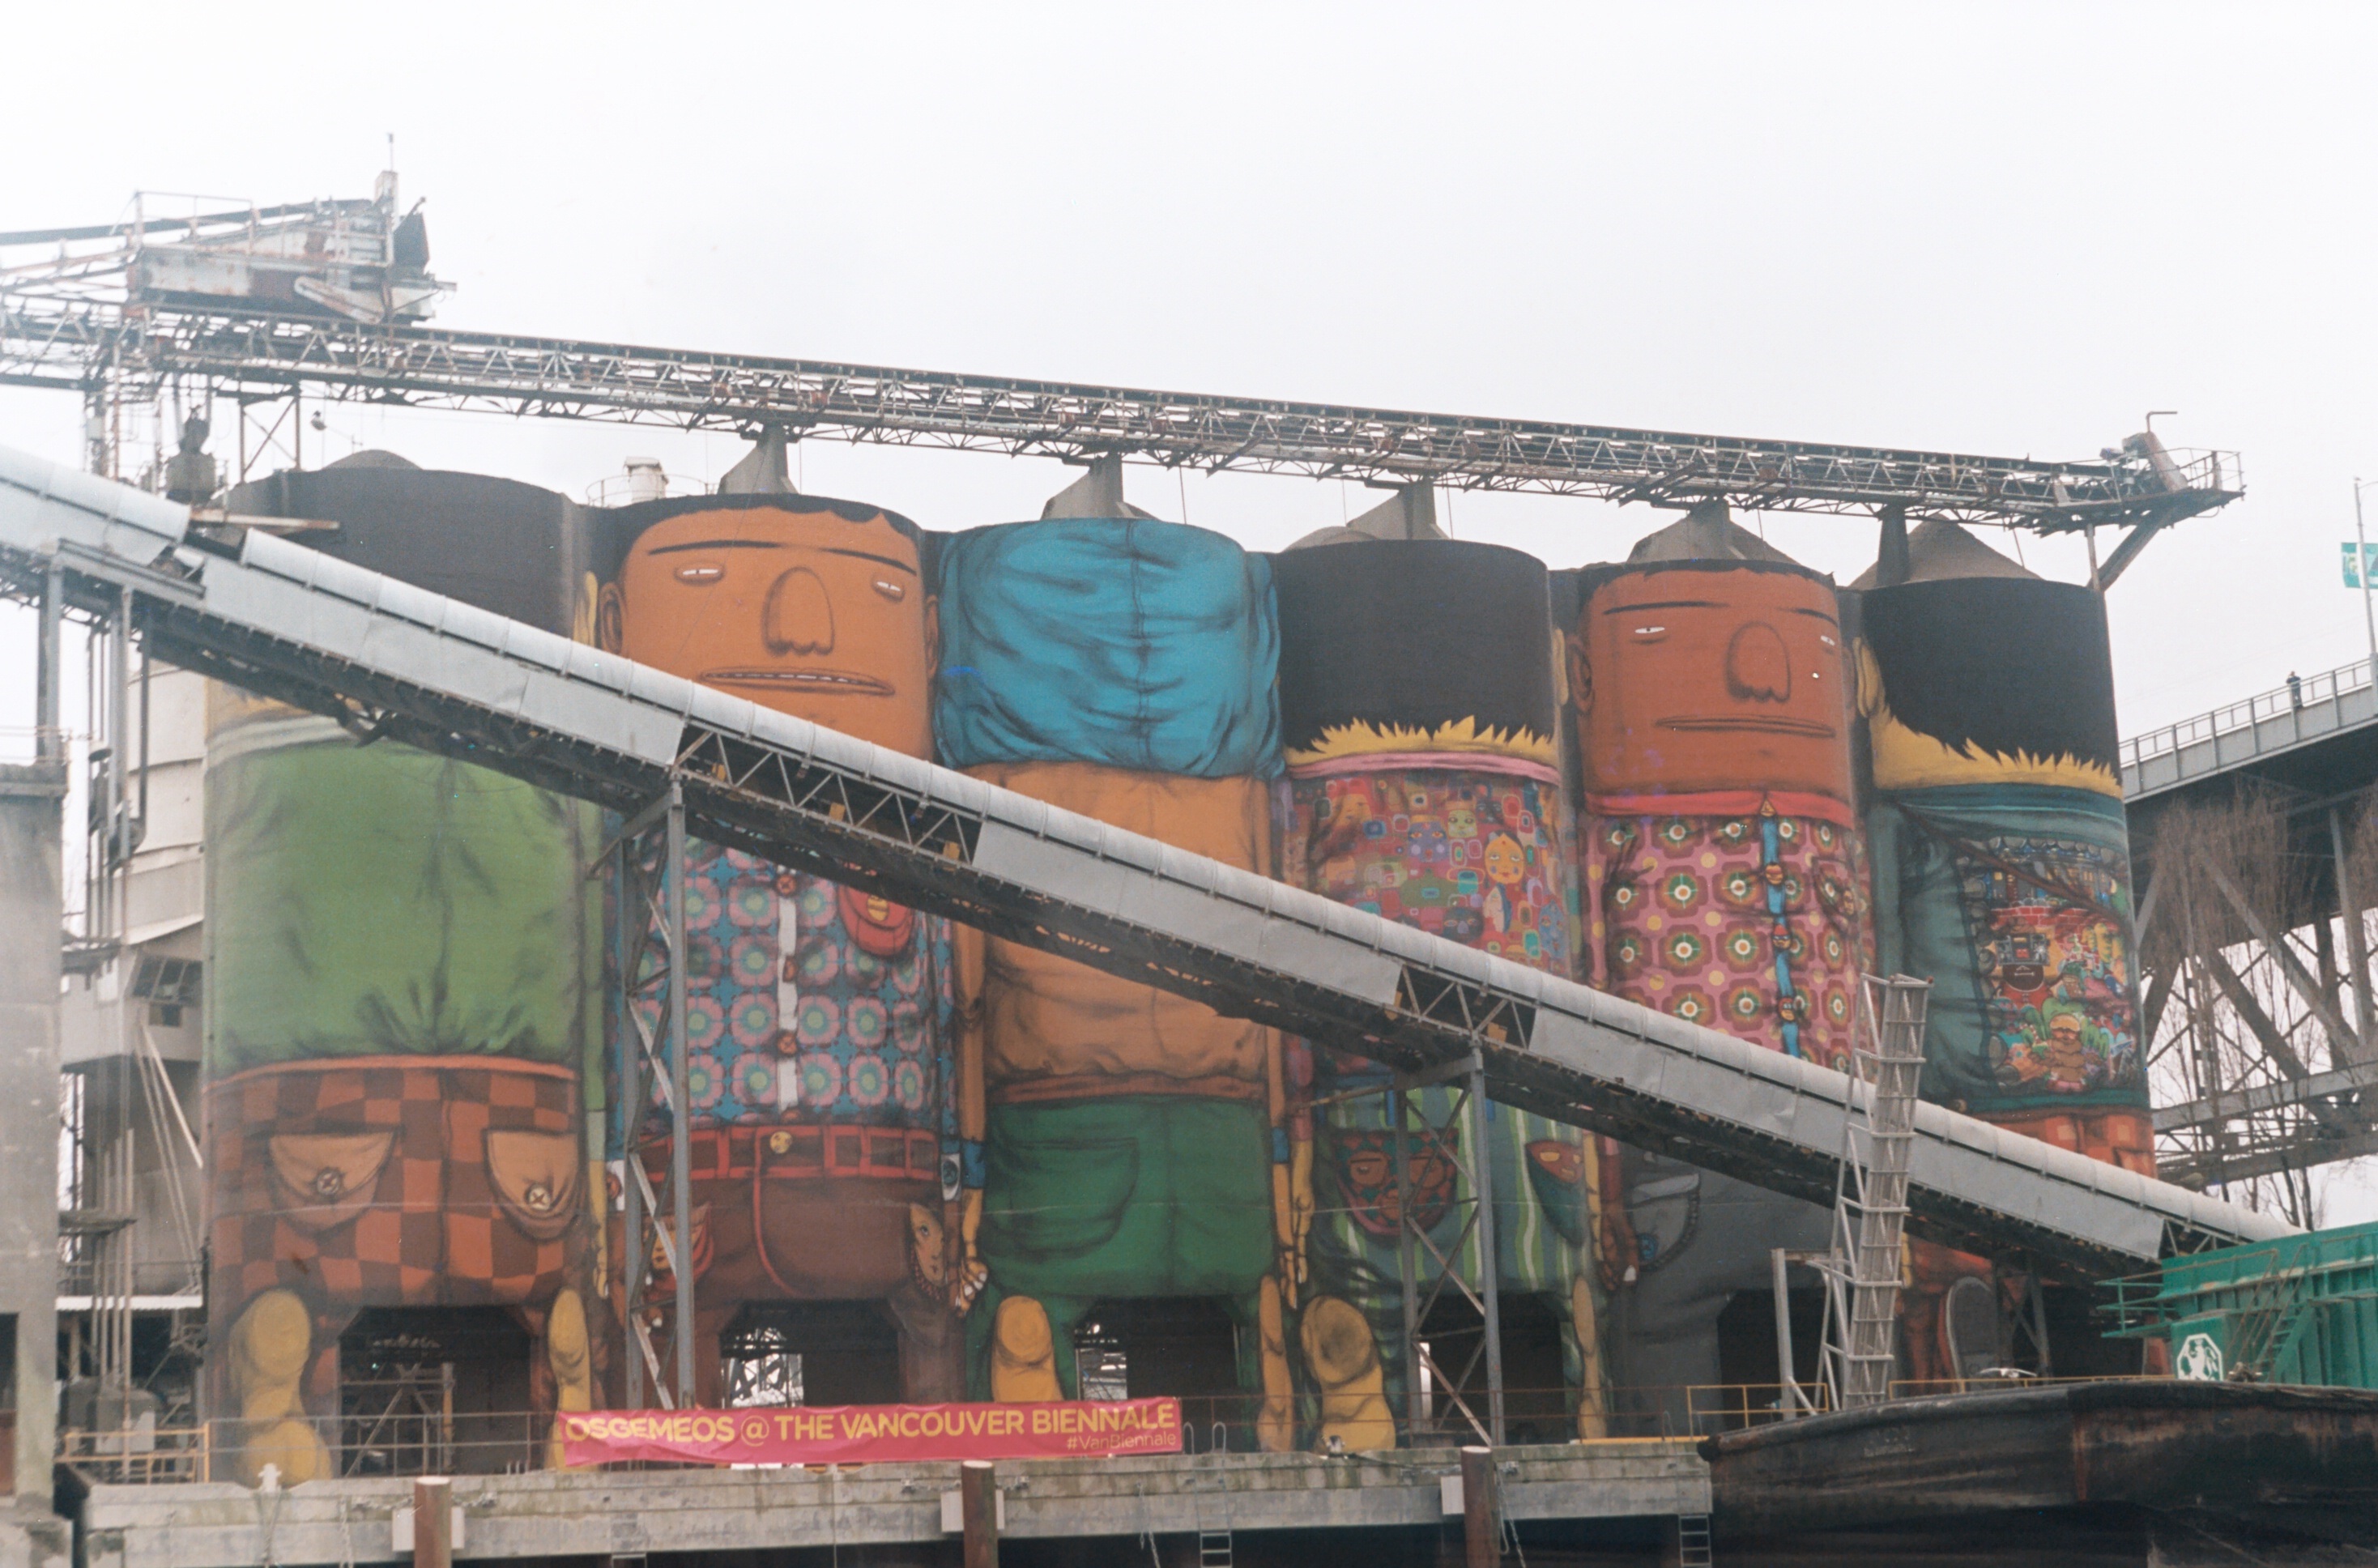
track, bridge, train, film, overpass, transport, vehicle, color, vancouver, concrete, public transport, art, locomotive, canada, zenit, kodak, painted, russian, bc, analogue, kodakektar100, zenitb, russiancamera, giants, osgemeos, rolling stock, railroad car